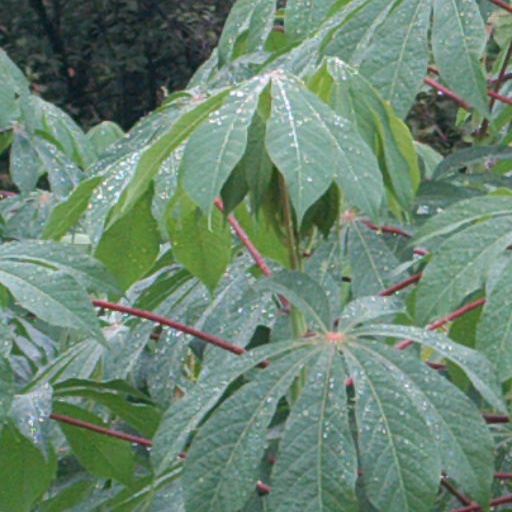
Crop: cassava